City of Leeds Training College

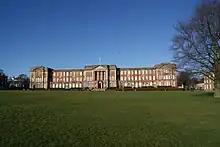
The James Graham building at Beckett Park

The City of Leeds Training College was a teacher training college established in 1907 at Beckett Park in Leeds in the West Riding of Yorkshire, England. After merging with the Carnegie College of Physical Education in 1968 it was renamed the City of Leeds and Carnegie College. It became one of the principal constituent institutions of Leeds Beckett University.